Scrap

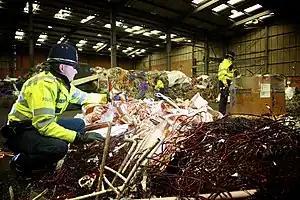
British police investigating possibly-stolen metal at a scrapyard

Scrap metal originates both in business and residential environments. Typically a "scrapper" will advertise their services to conveniently remove scrap metal for people who don't need it.